Geography of South America

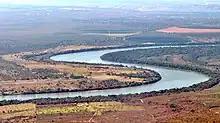

The eastern highlands are areas of Earth's crust that are much older than the Andes, being pre-Cambrian in origin, but are still rugged in places, especially in the wet tepuis of Venezuela, Guyana and Roraima. The Amazon River has cut a large valley through a former highland, and to the east is a relatively low plateau comprising the Northeast and Southeast regions of Brazil. In the north of this region is the arid "sertão", a poor region consistently affected by extremely erratic rainfall, and the humid "Zona da Mata", once the home of the unique Atlantic Rainforest with many species not found in the Amazon, and now a center for sugarcane. Further south, the mainland use is coffee, while São Paulo is the economic heart of the continent with its industry.